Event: Nepal Earthquake
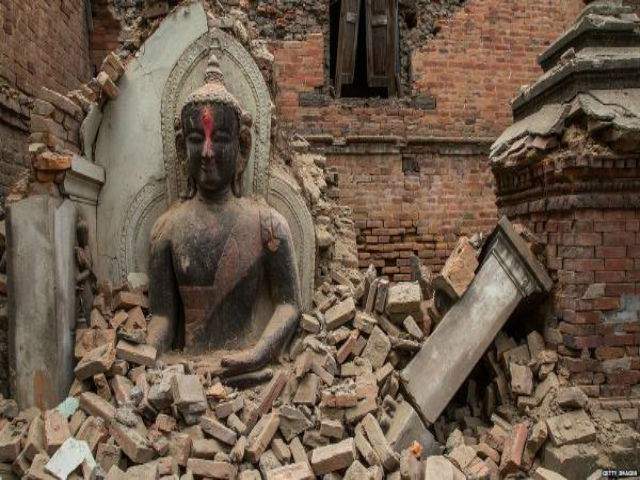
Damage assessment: damage